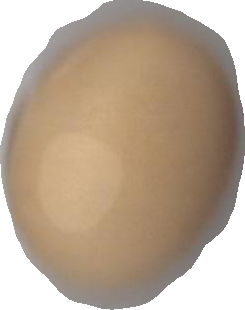
Variety: Grobogan